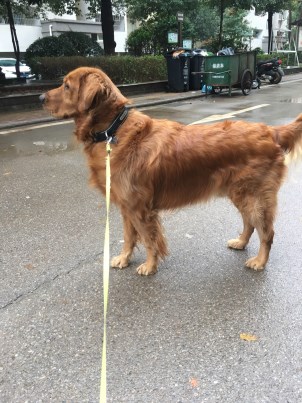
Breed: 5355-n000126-golden_retriever